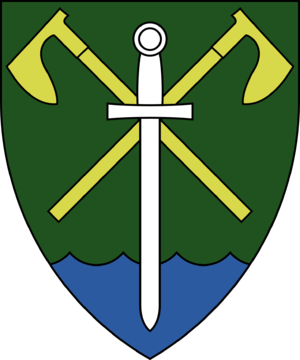
Postřekov est une commune du district de Domažlice, dans la région de Plzeň, en Tchéquie. Sa population s'élevait à 1 129 habitants en 2017.